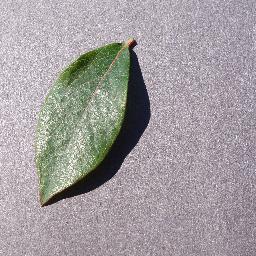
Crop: blueberry
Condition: healthy